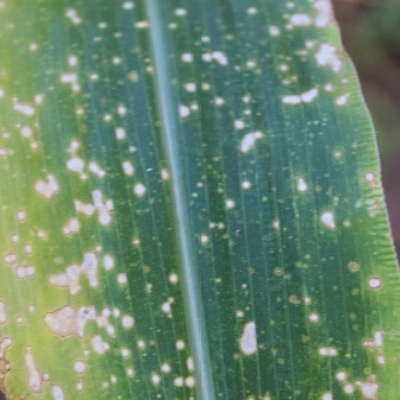
Label: Corn_(Maize)___Leaf_Spot